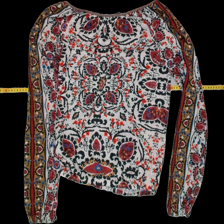
View: back
Type: Top
Category: Ladies
Brand: Not Applicable
Colors: Multicolor
Material: 100% Poly
Cut: Loose
Size: XS
Season: All
Trend: No trend
Stains: No
Price range: <50
Recommended usage: Export